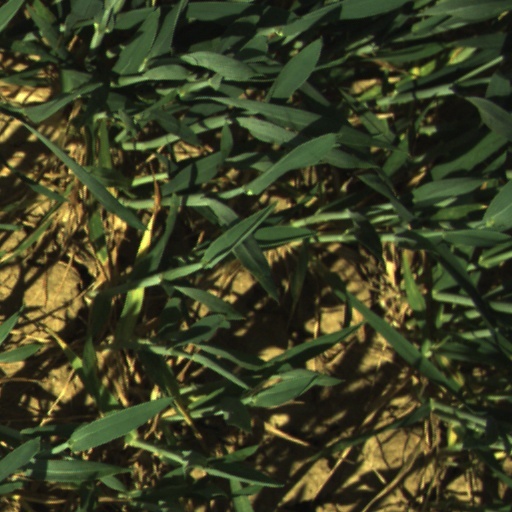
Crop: wheat